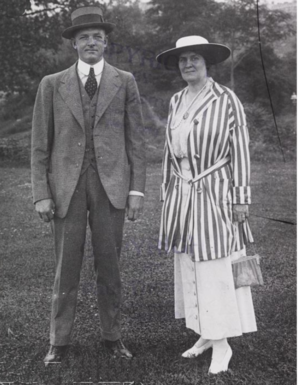
Christy Mathewson était un lanceur dans les ligues majeures de baseball. Il est parmi les lanceurs qui ont enregistré 300 victoires et était parmi les cinq premiers joueurs élus au temple de la renommée du baseball. Mathewson a joué toute sa carrière pour les Giants de New York, et en 17 saisons il a gagné 373 parties, le troisième meilleur total de l'histoire des ligues majeures. Il n'en a perdu que 188. En 1905, il remporte la Série mondiale avec les Giants face aux Athletics de Philadelphie. Sur une période de 6 jours et lors de 3 matchs complets, il lance 27 manches sans accorder un seul point. En 1906, son frère Henry rejoint les Giants et lance trois parties.